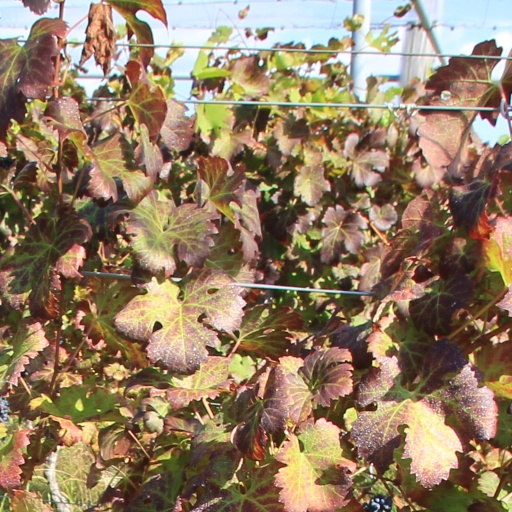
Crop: grape